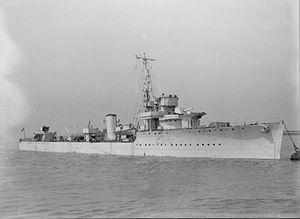
La classe V et W est un amalgame de six classes différentes construites pour la Royal Navy dans le cadre du programme d’urgence de la guerre pendant la Première Guerre mondiale. Commandées à 107 exemplaires, seulement 67 seront mis en service, la capitulation allemande entraînant l’annulation de la construction de quarante unités.